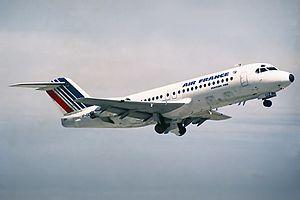
Le Fokker F28 Fellowship est un avion de transport régional à réaction court-courrier, conçu et construit par le constructeur aéronautique néerlandais Fokker.